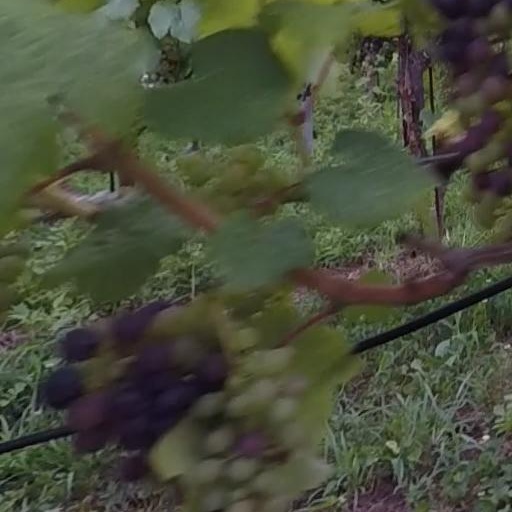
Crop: grape